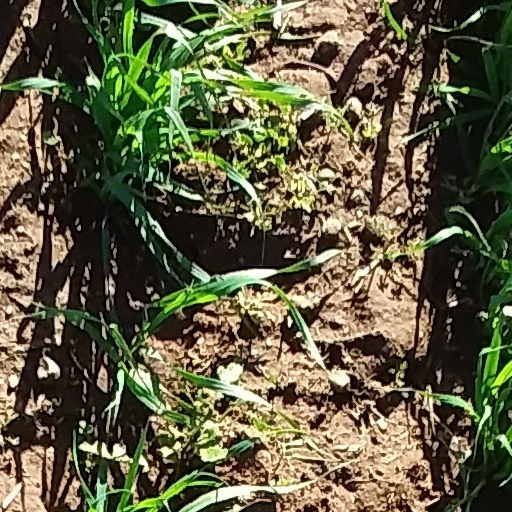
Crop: wheat